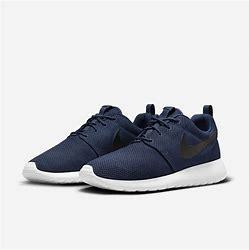
Brand: Nike
Model: Roshe One